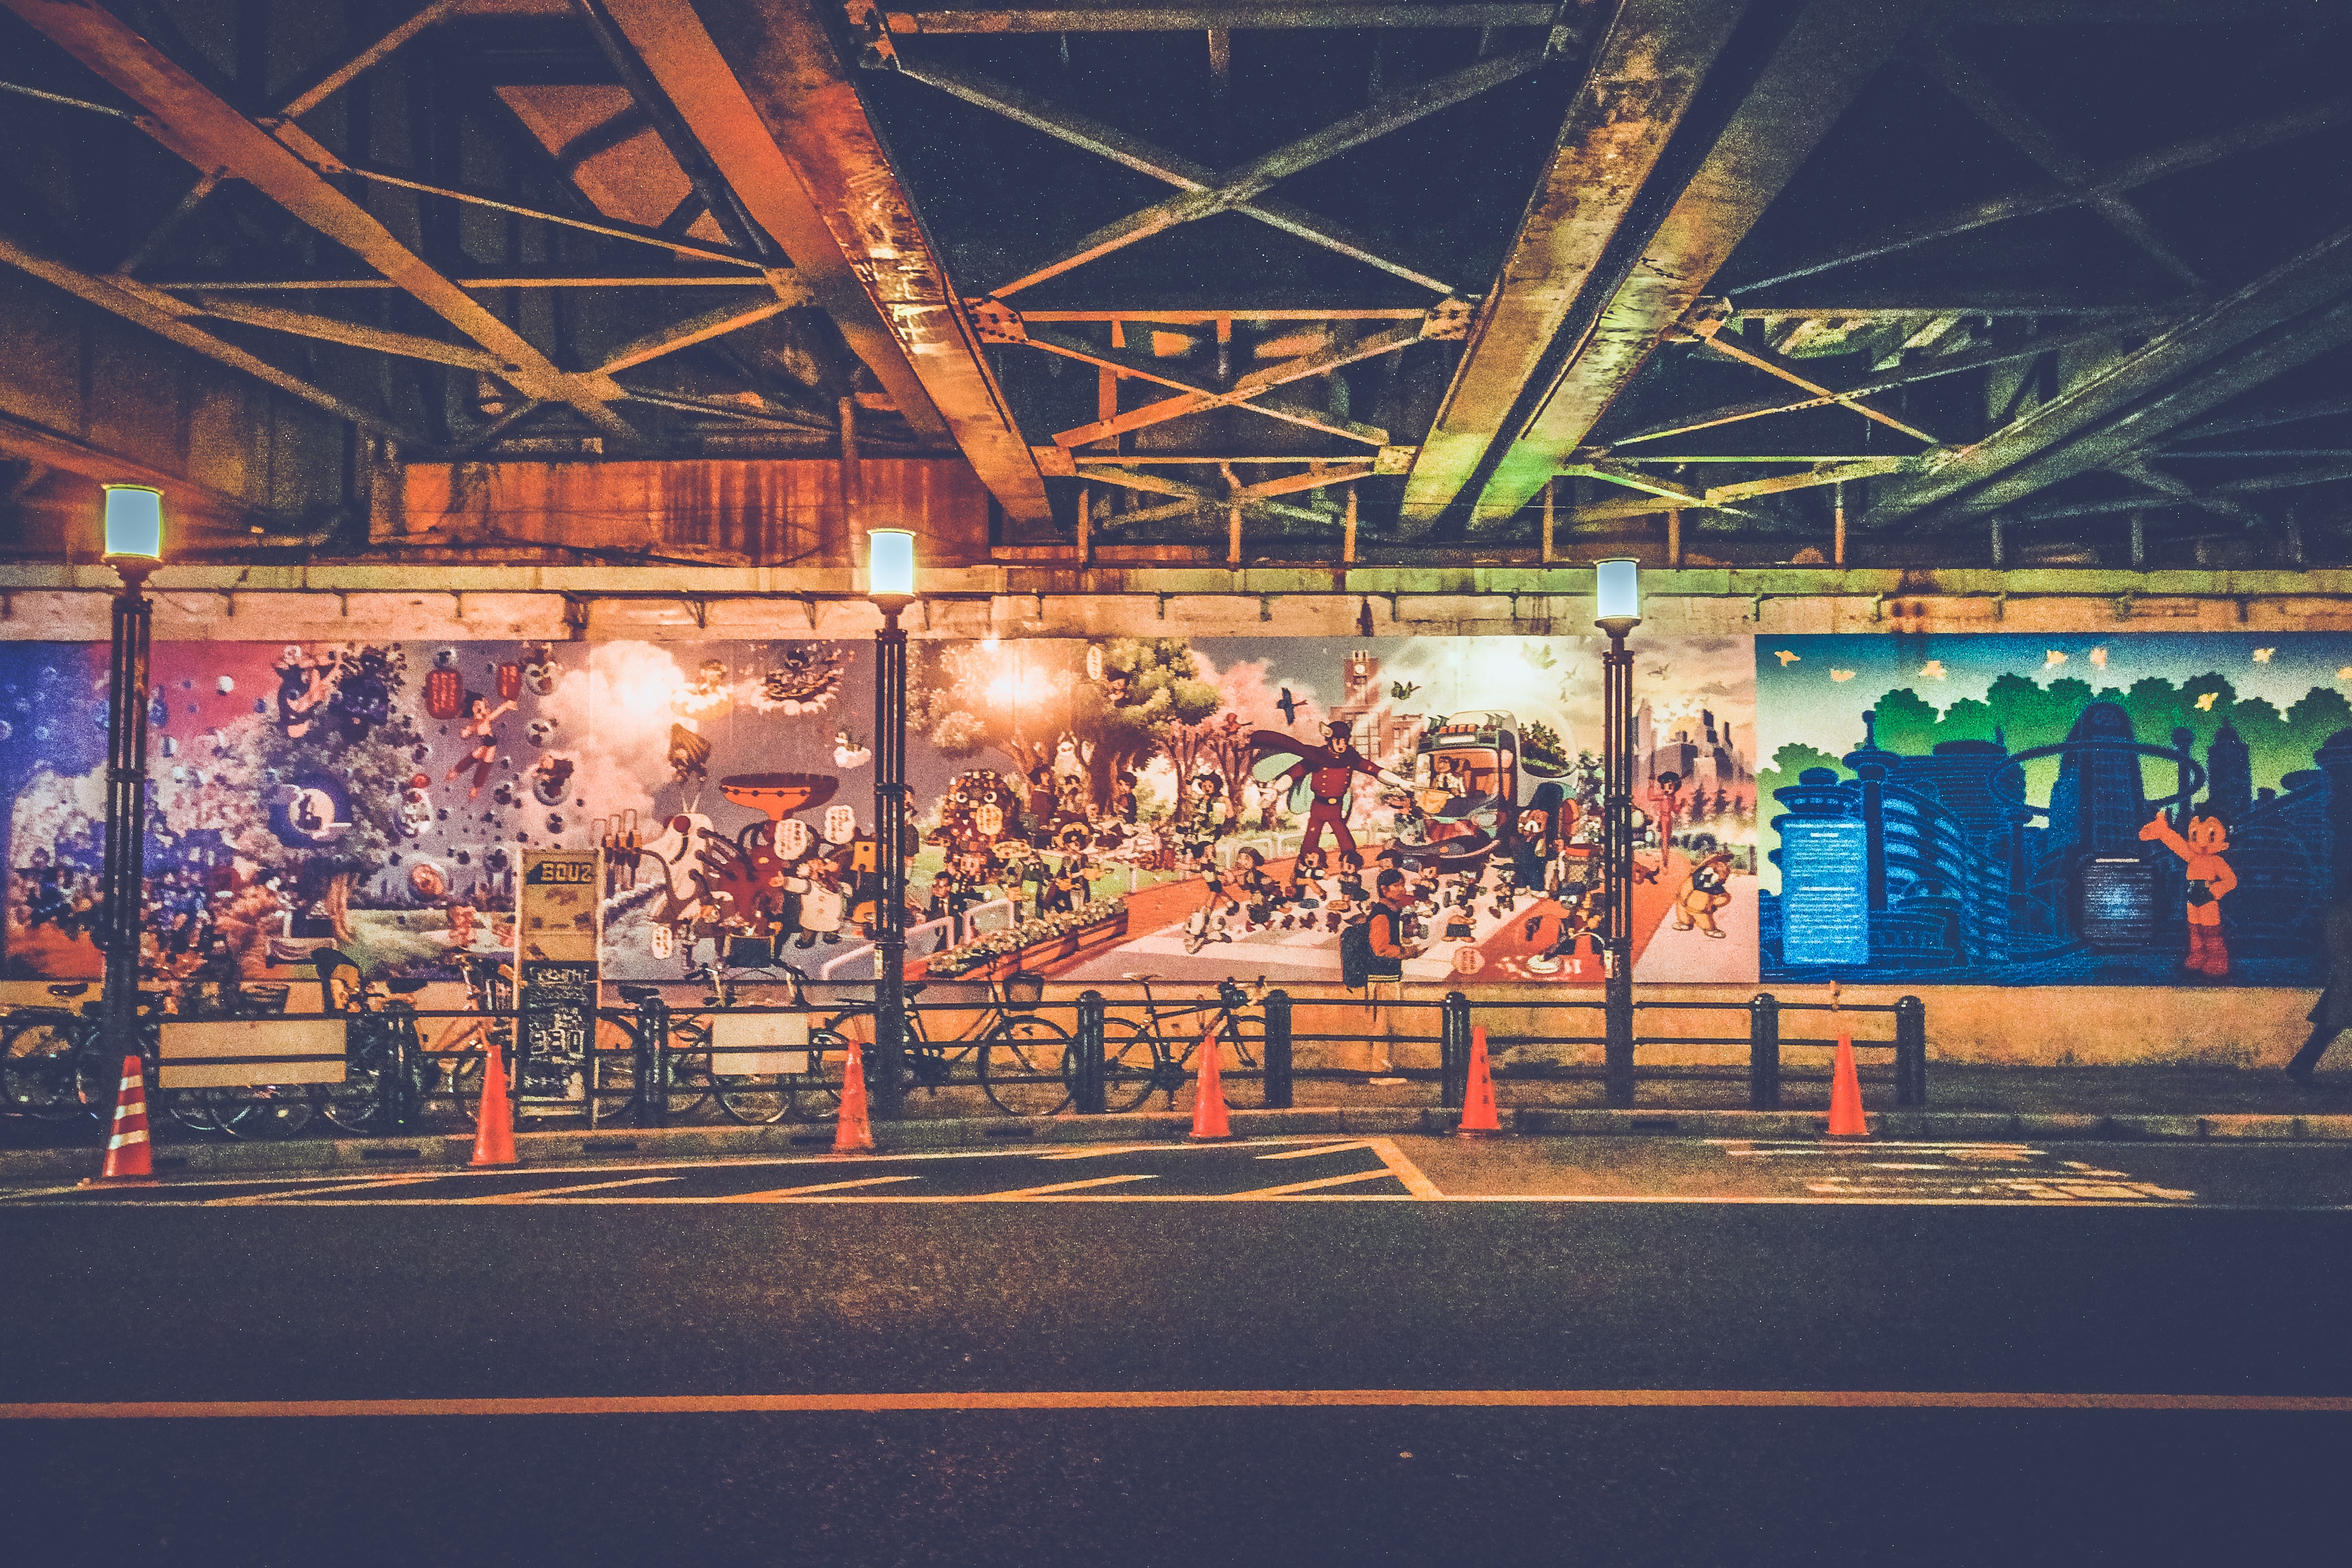
structure, stadium, arena, stage, sport venue